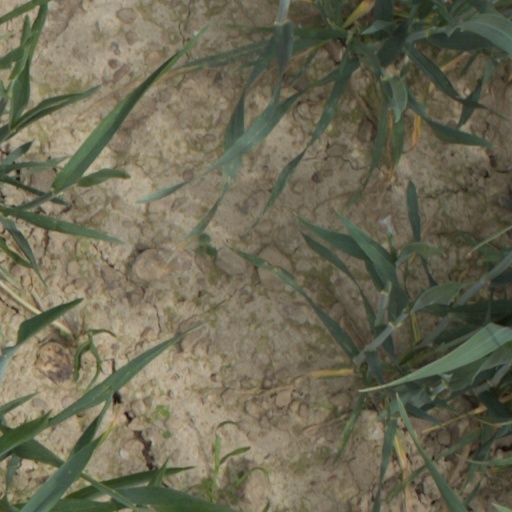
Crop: wheat